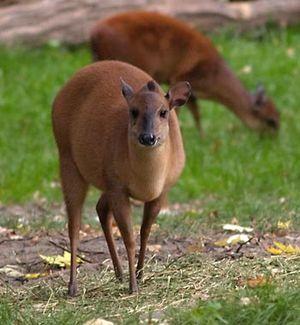
Les Cephalophinae forment une sous-famille de bovidés égodontes.
Le Céphalophe du Natal est un mammifère appartenant à la famille des Bovidae.
Les bovidés sont une famille de mammifères ruminants et herbivores qui comprend une dizaine de sous-familles, dont en particulier les bovinés, caprinés et antilopes. Cette famille a été définie par John Edward Gray en 1821.